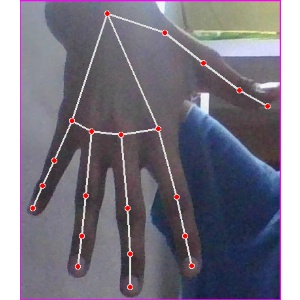
अक्षर: ढ